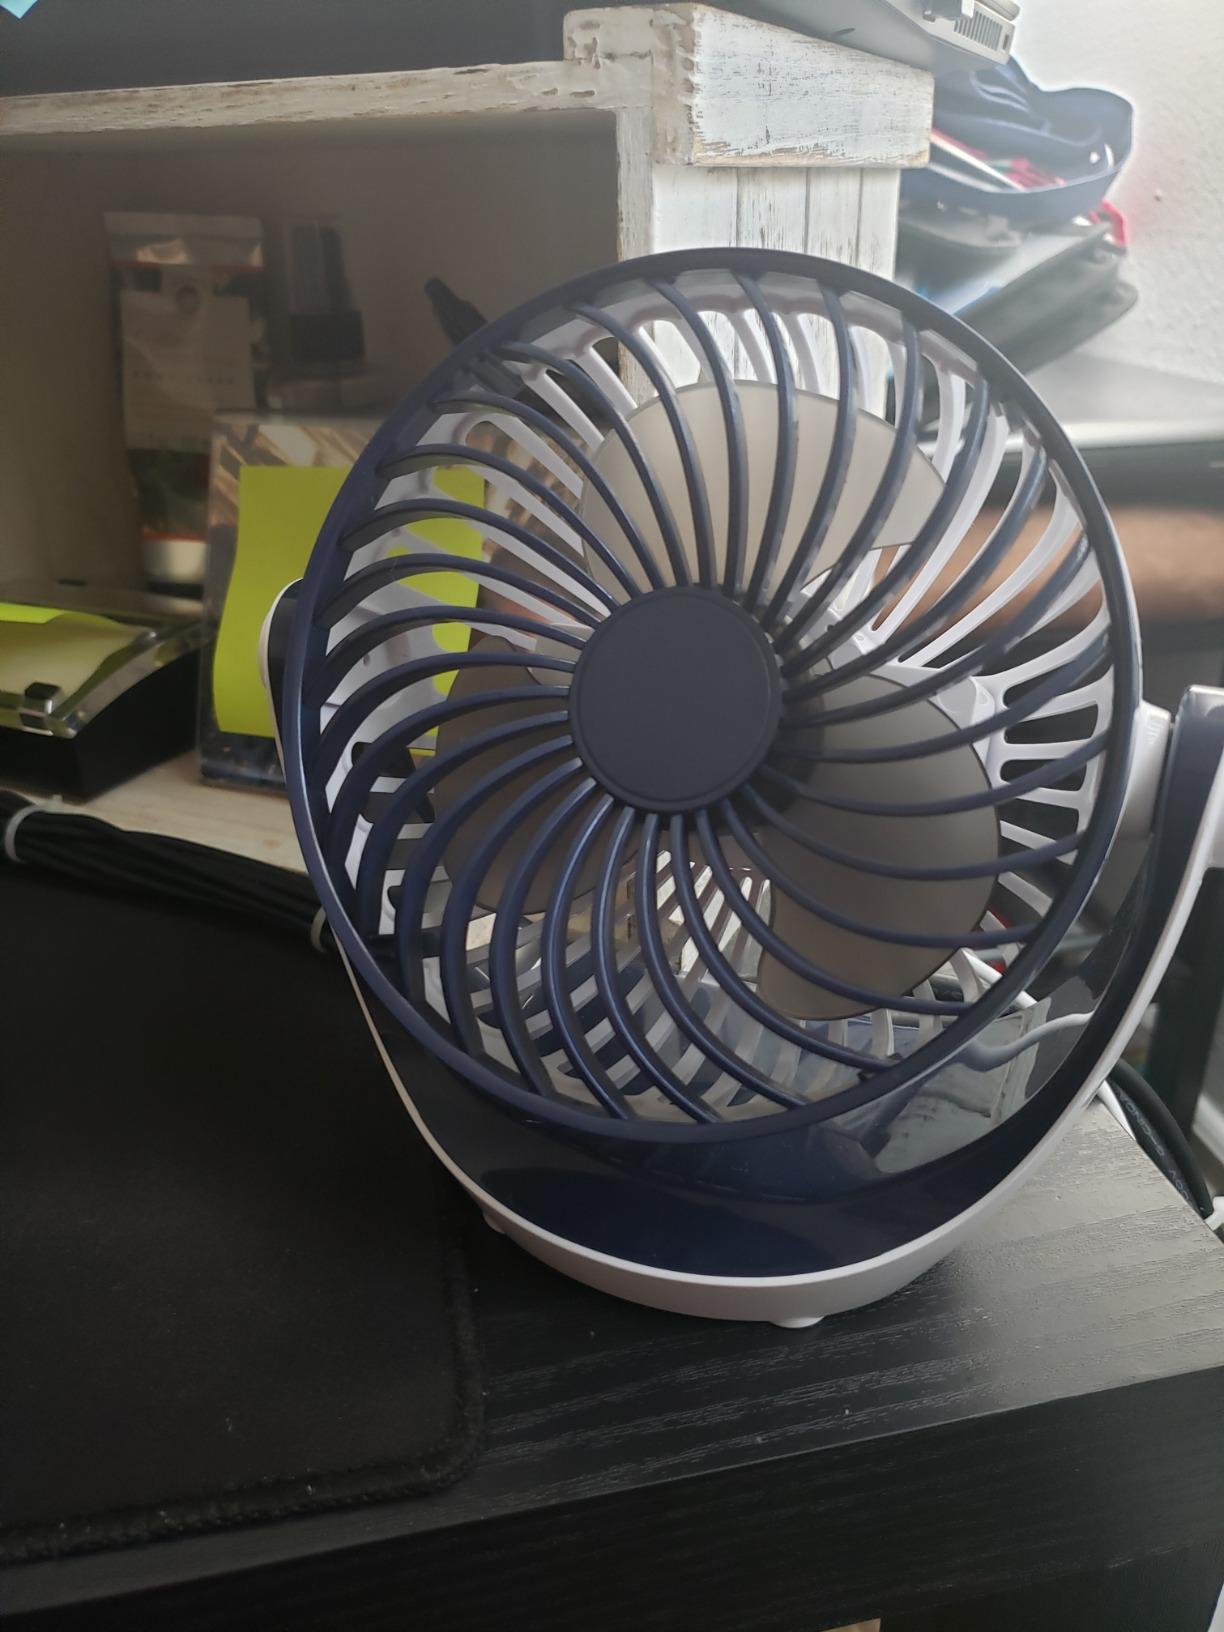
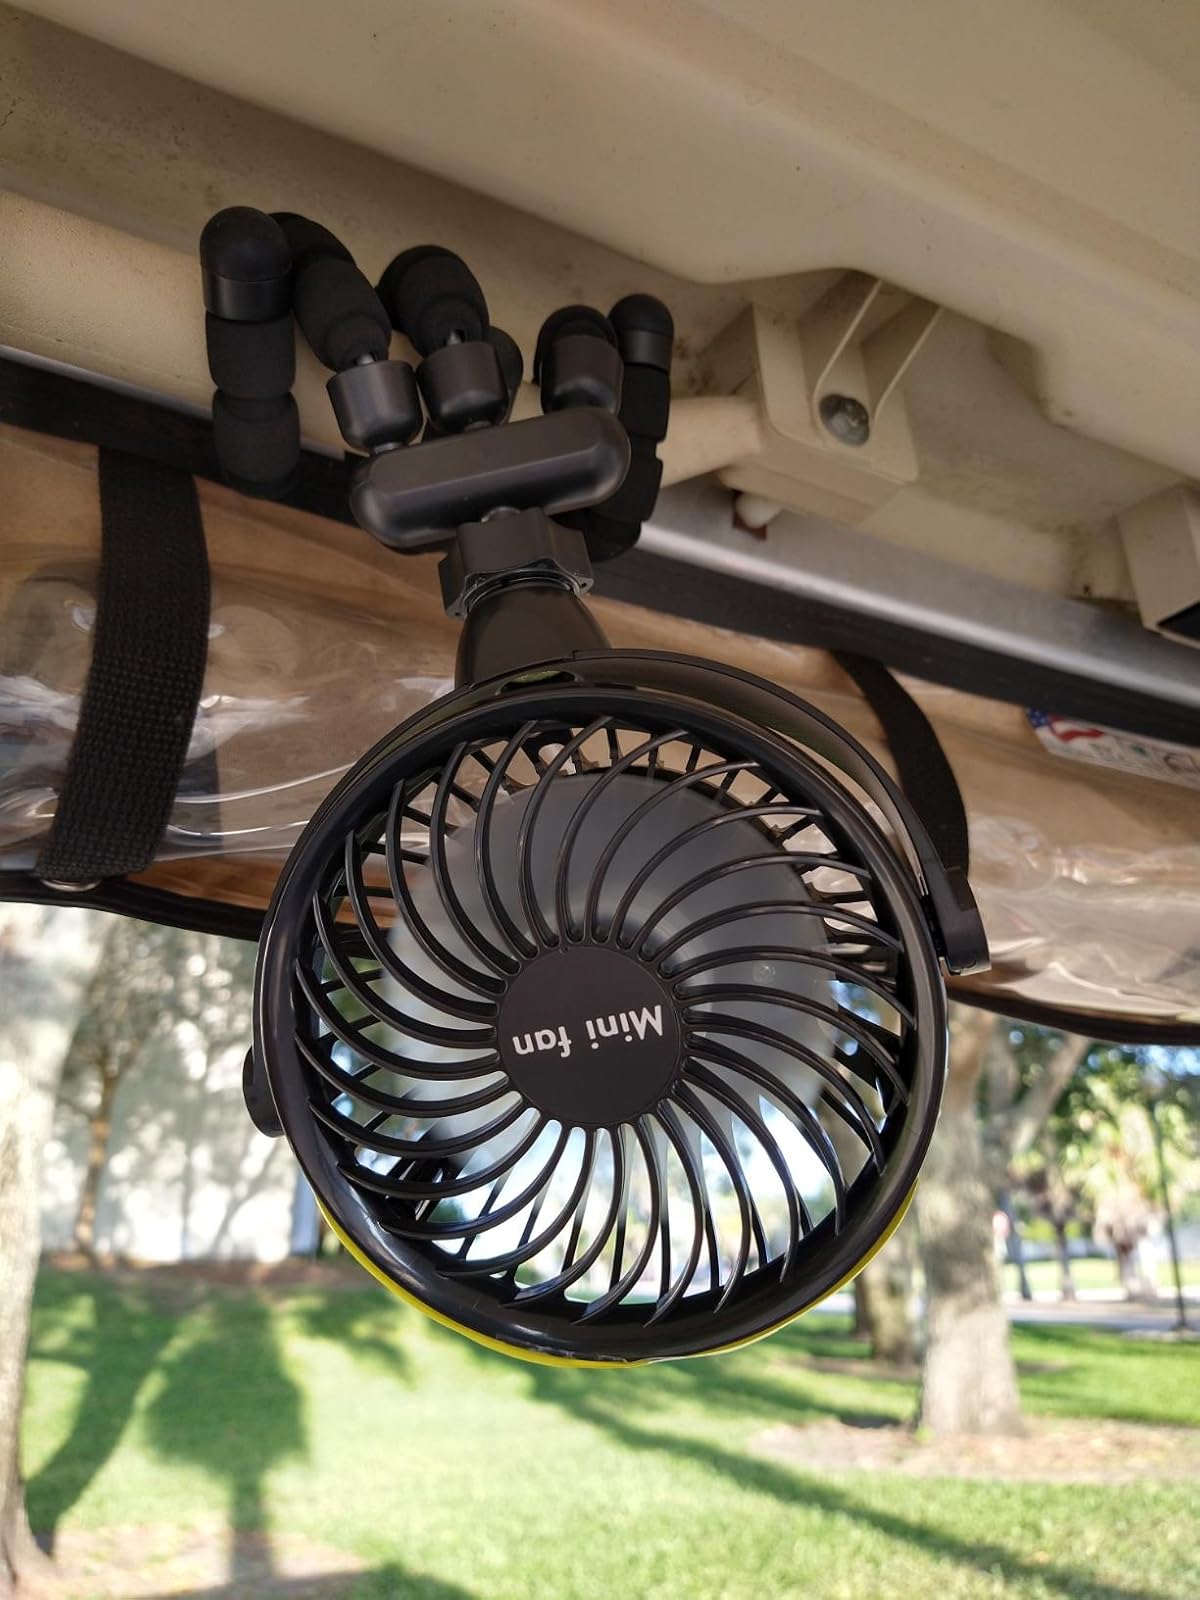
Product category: fan
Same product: no